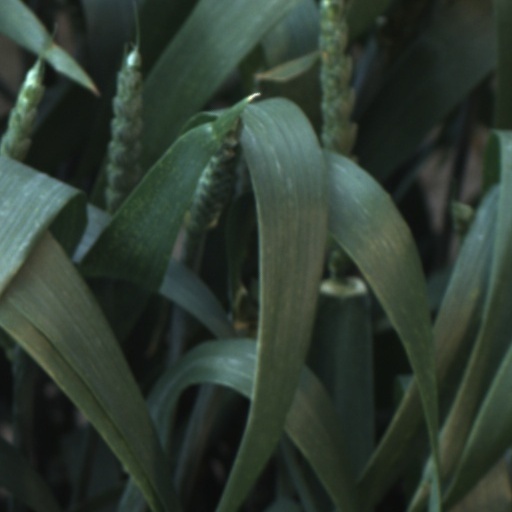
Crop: wheat